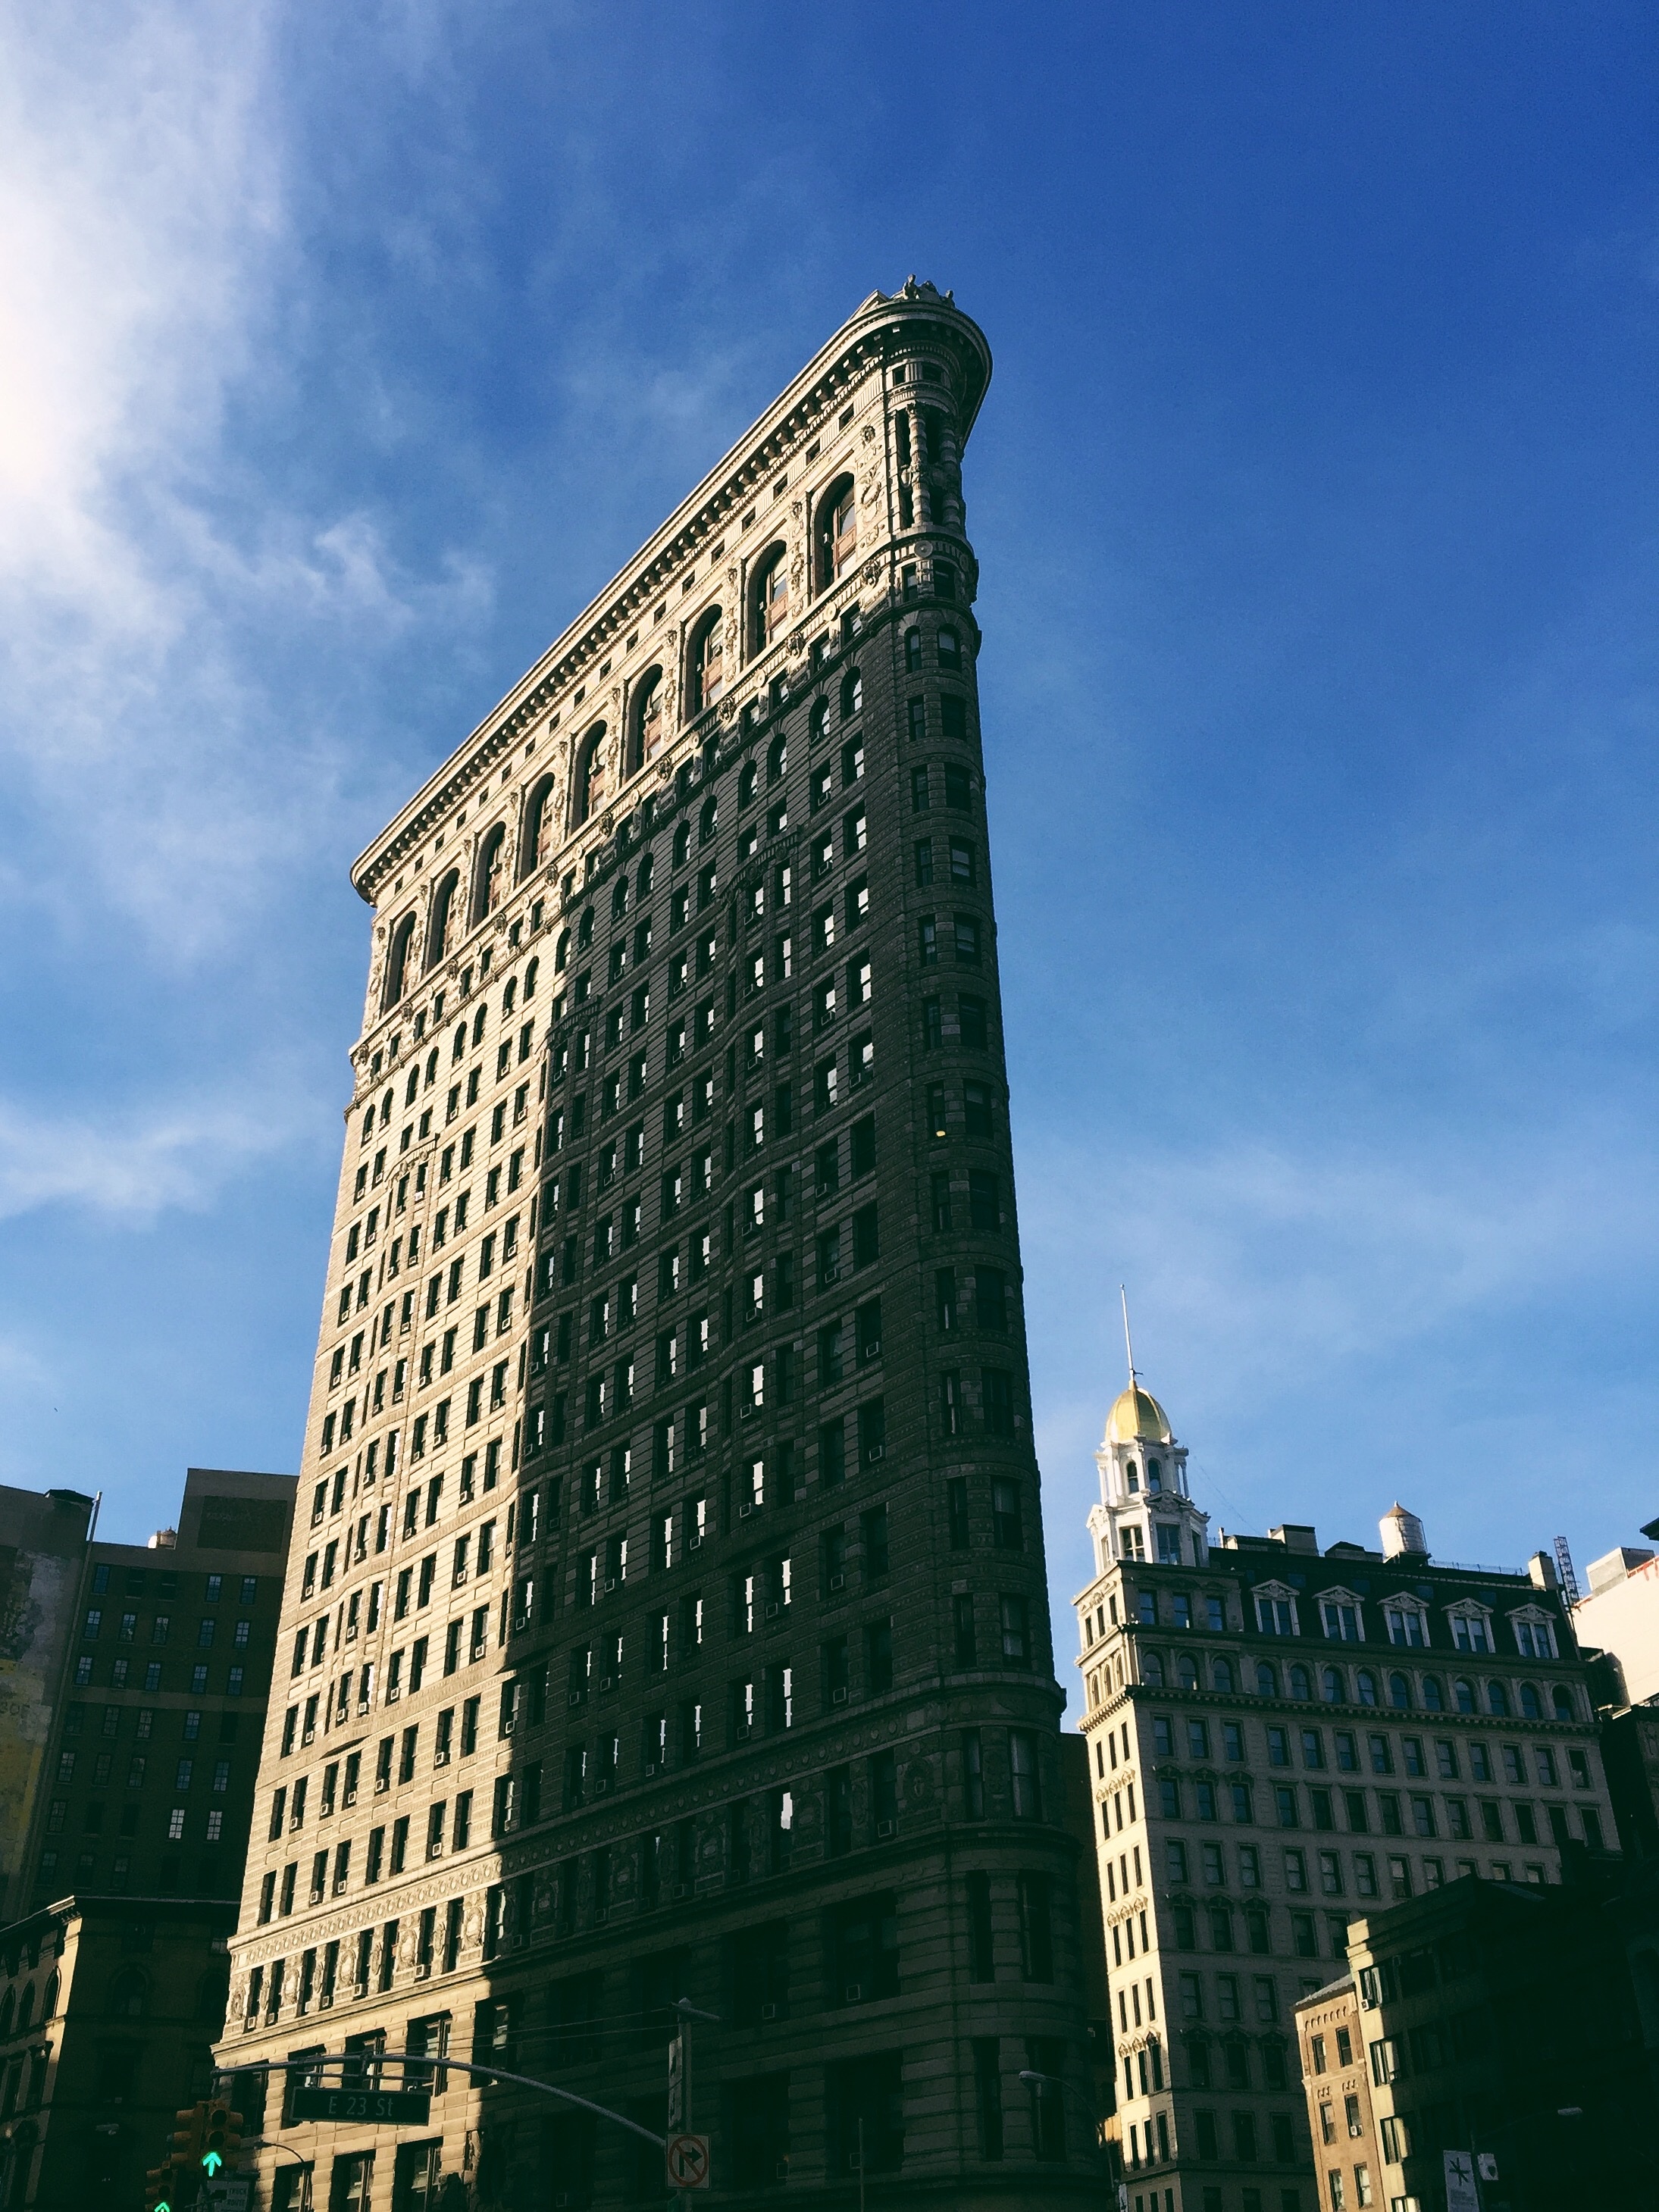
architecture, skyline, window, building, city, skyscraper, cityscape, downtown, tower, landmark, facade, tower block, spire, tall, metropolis, urban area, human settlement, metropolitan area